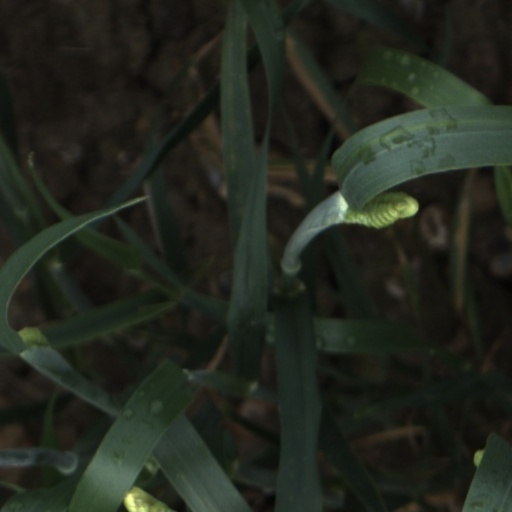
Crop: wheat